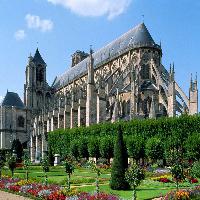
Weather: sun or clear